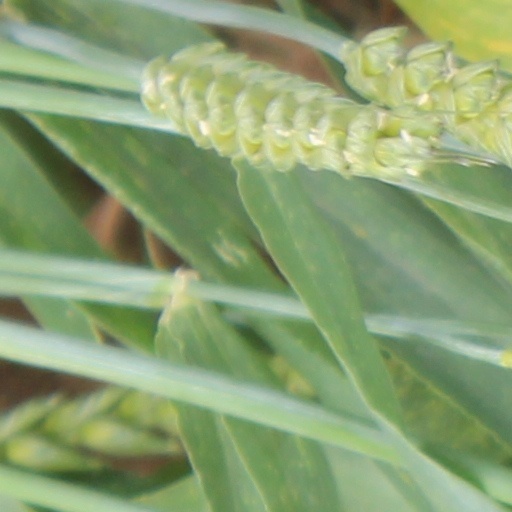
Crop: wheat